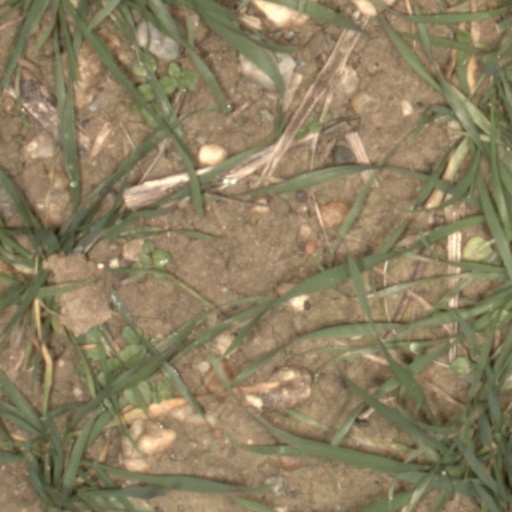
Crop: wheat